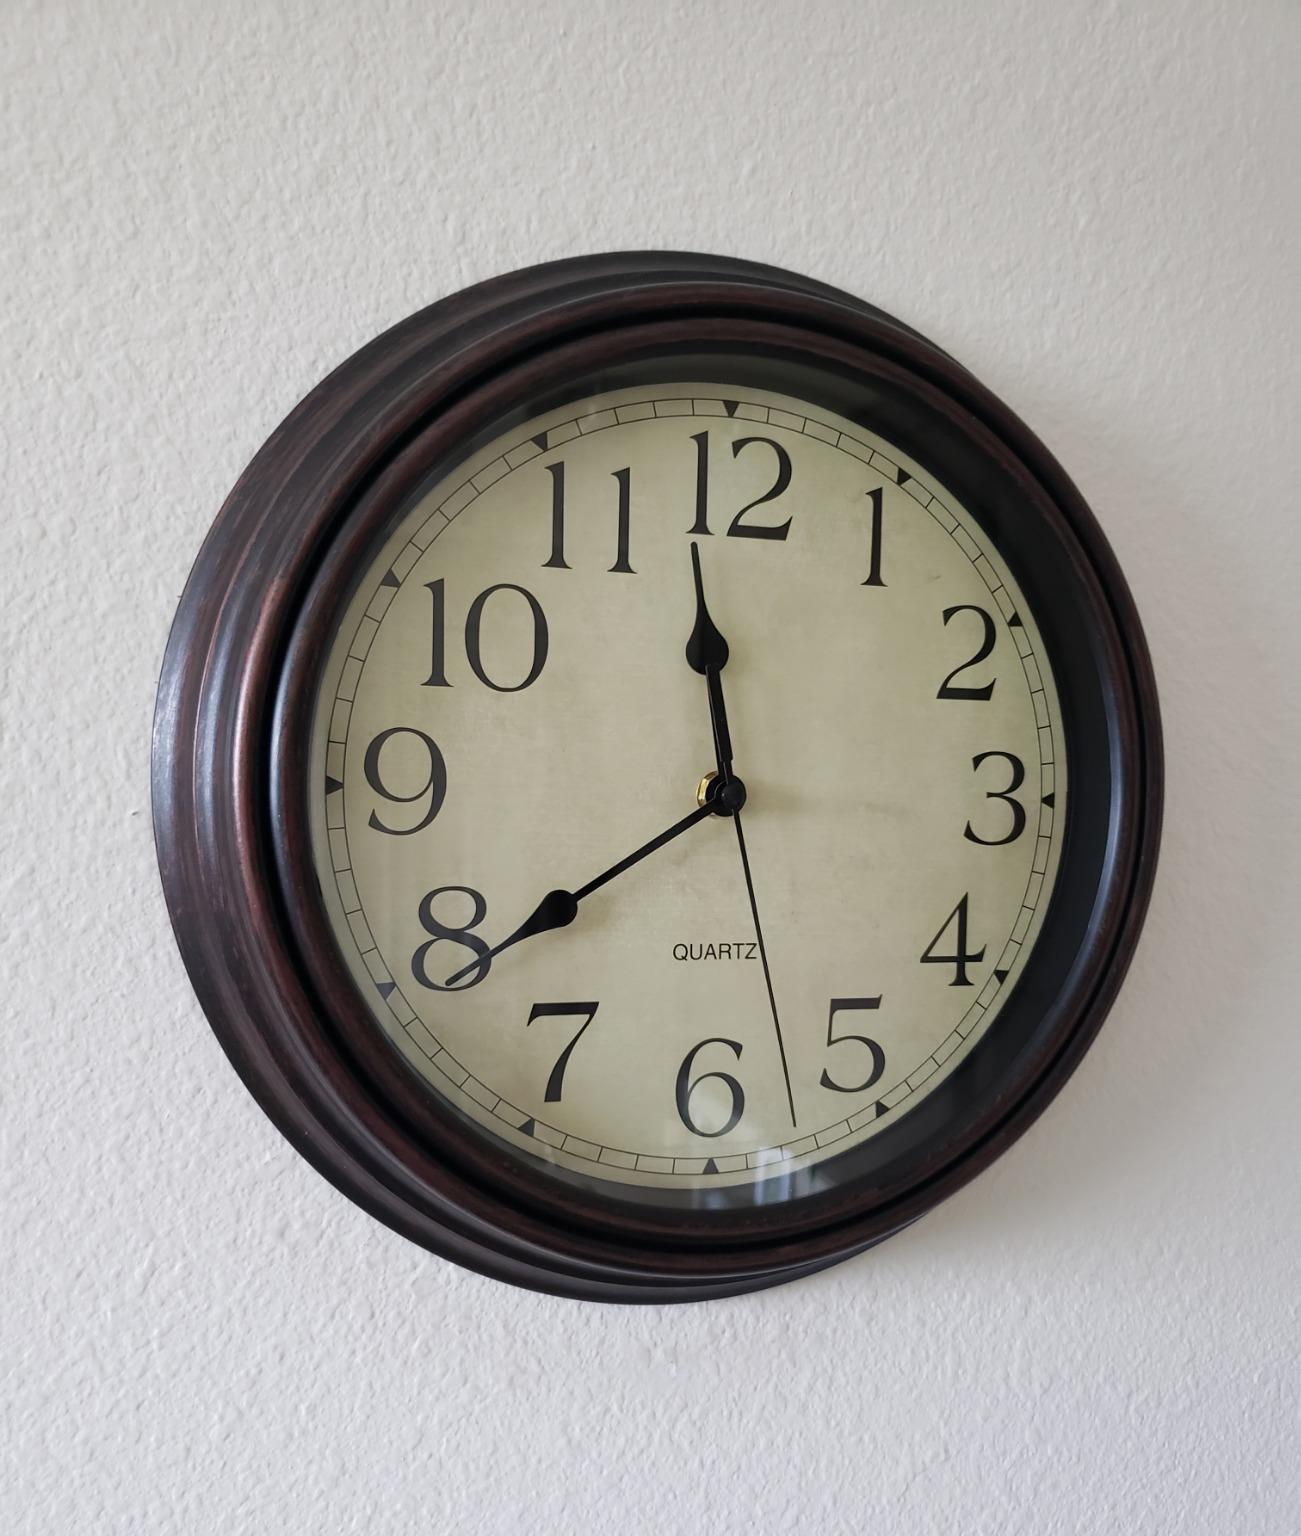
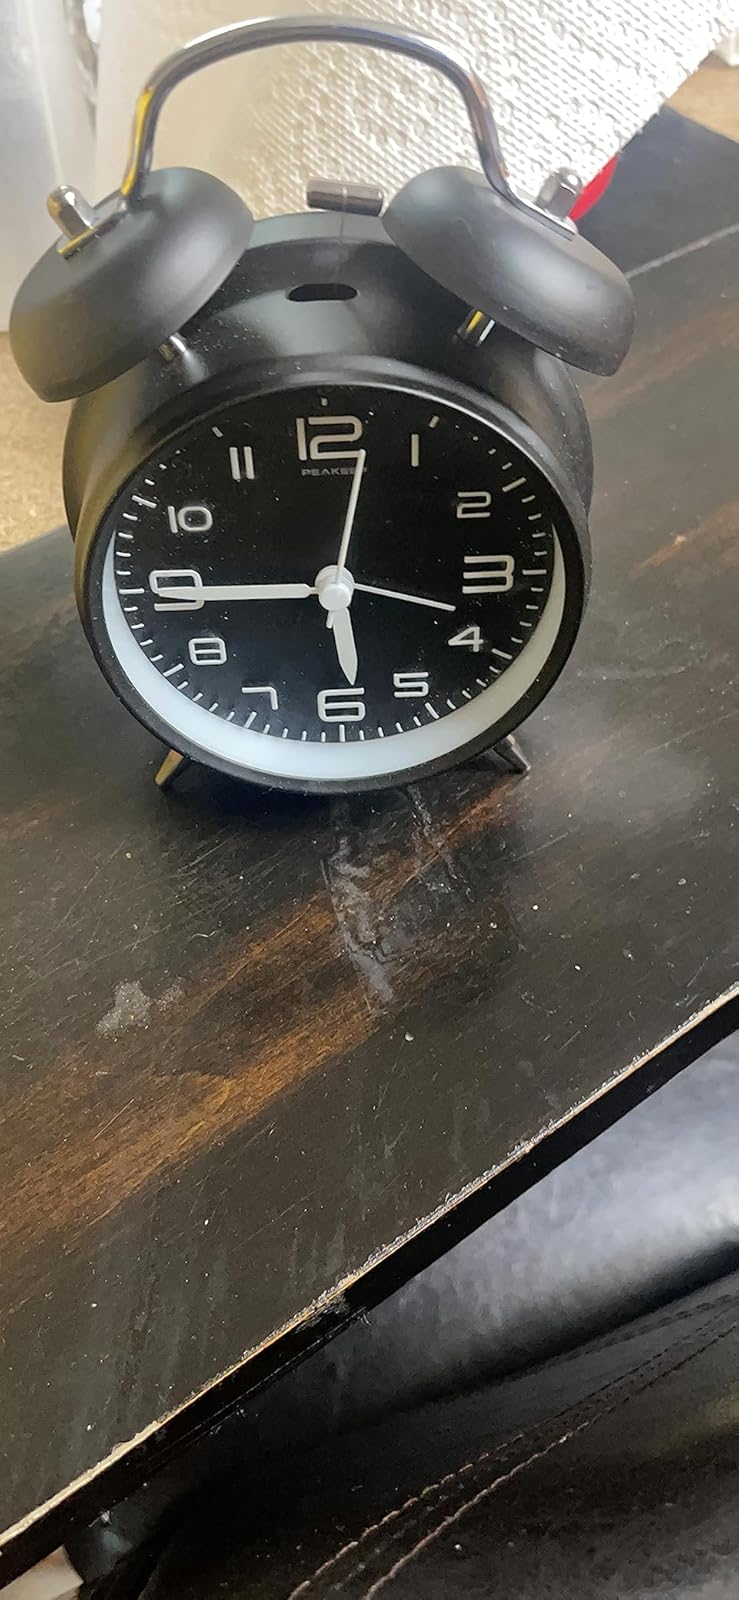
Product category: clock
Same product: no